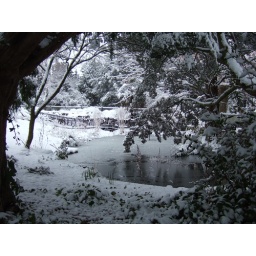
Ornamental pond in the Old court house recreation ground